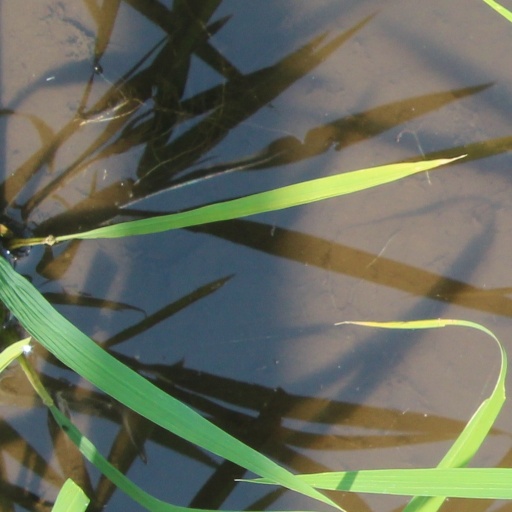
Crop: rice